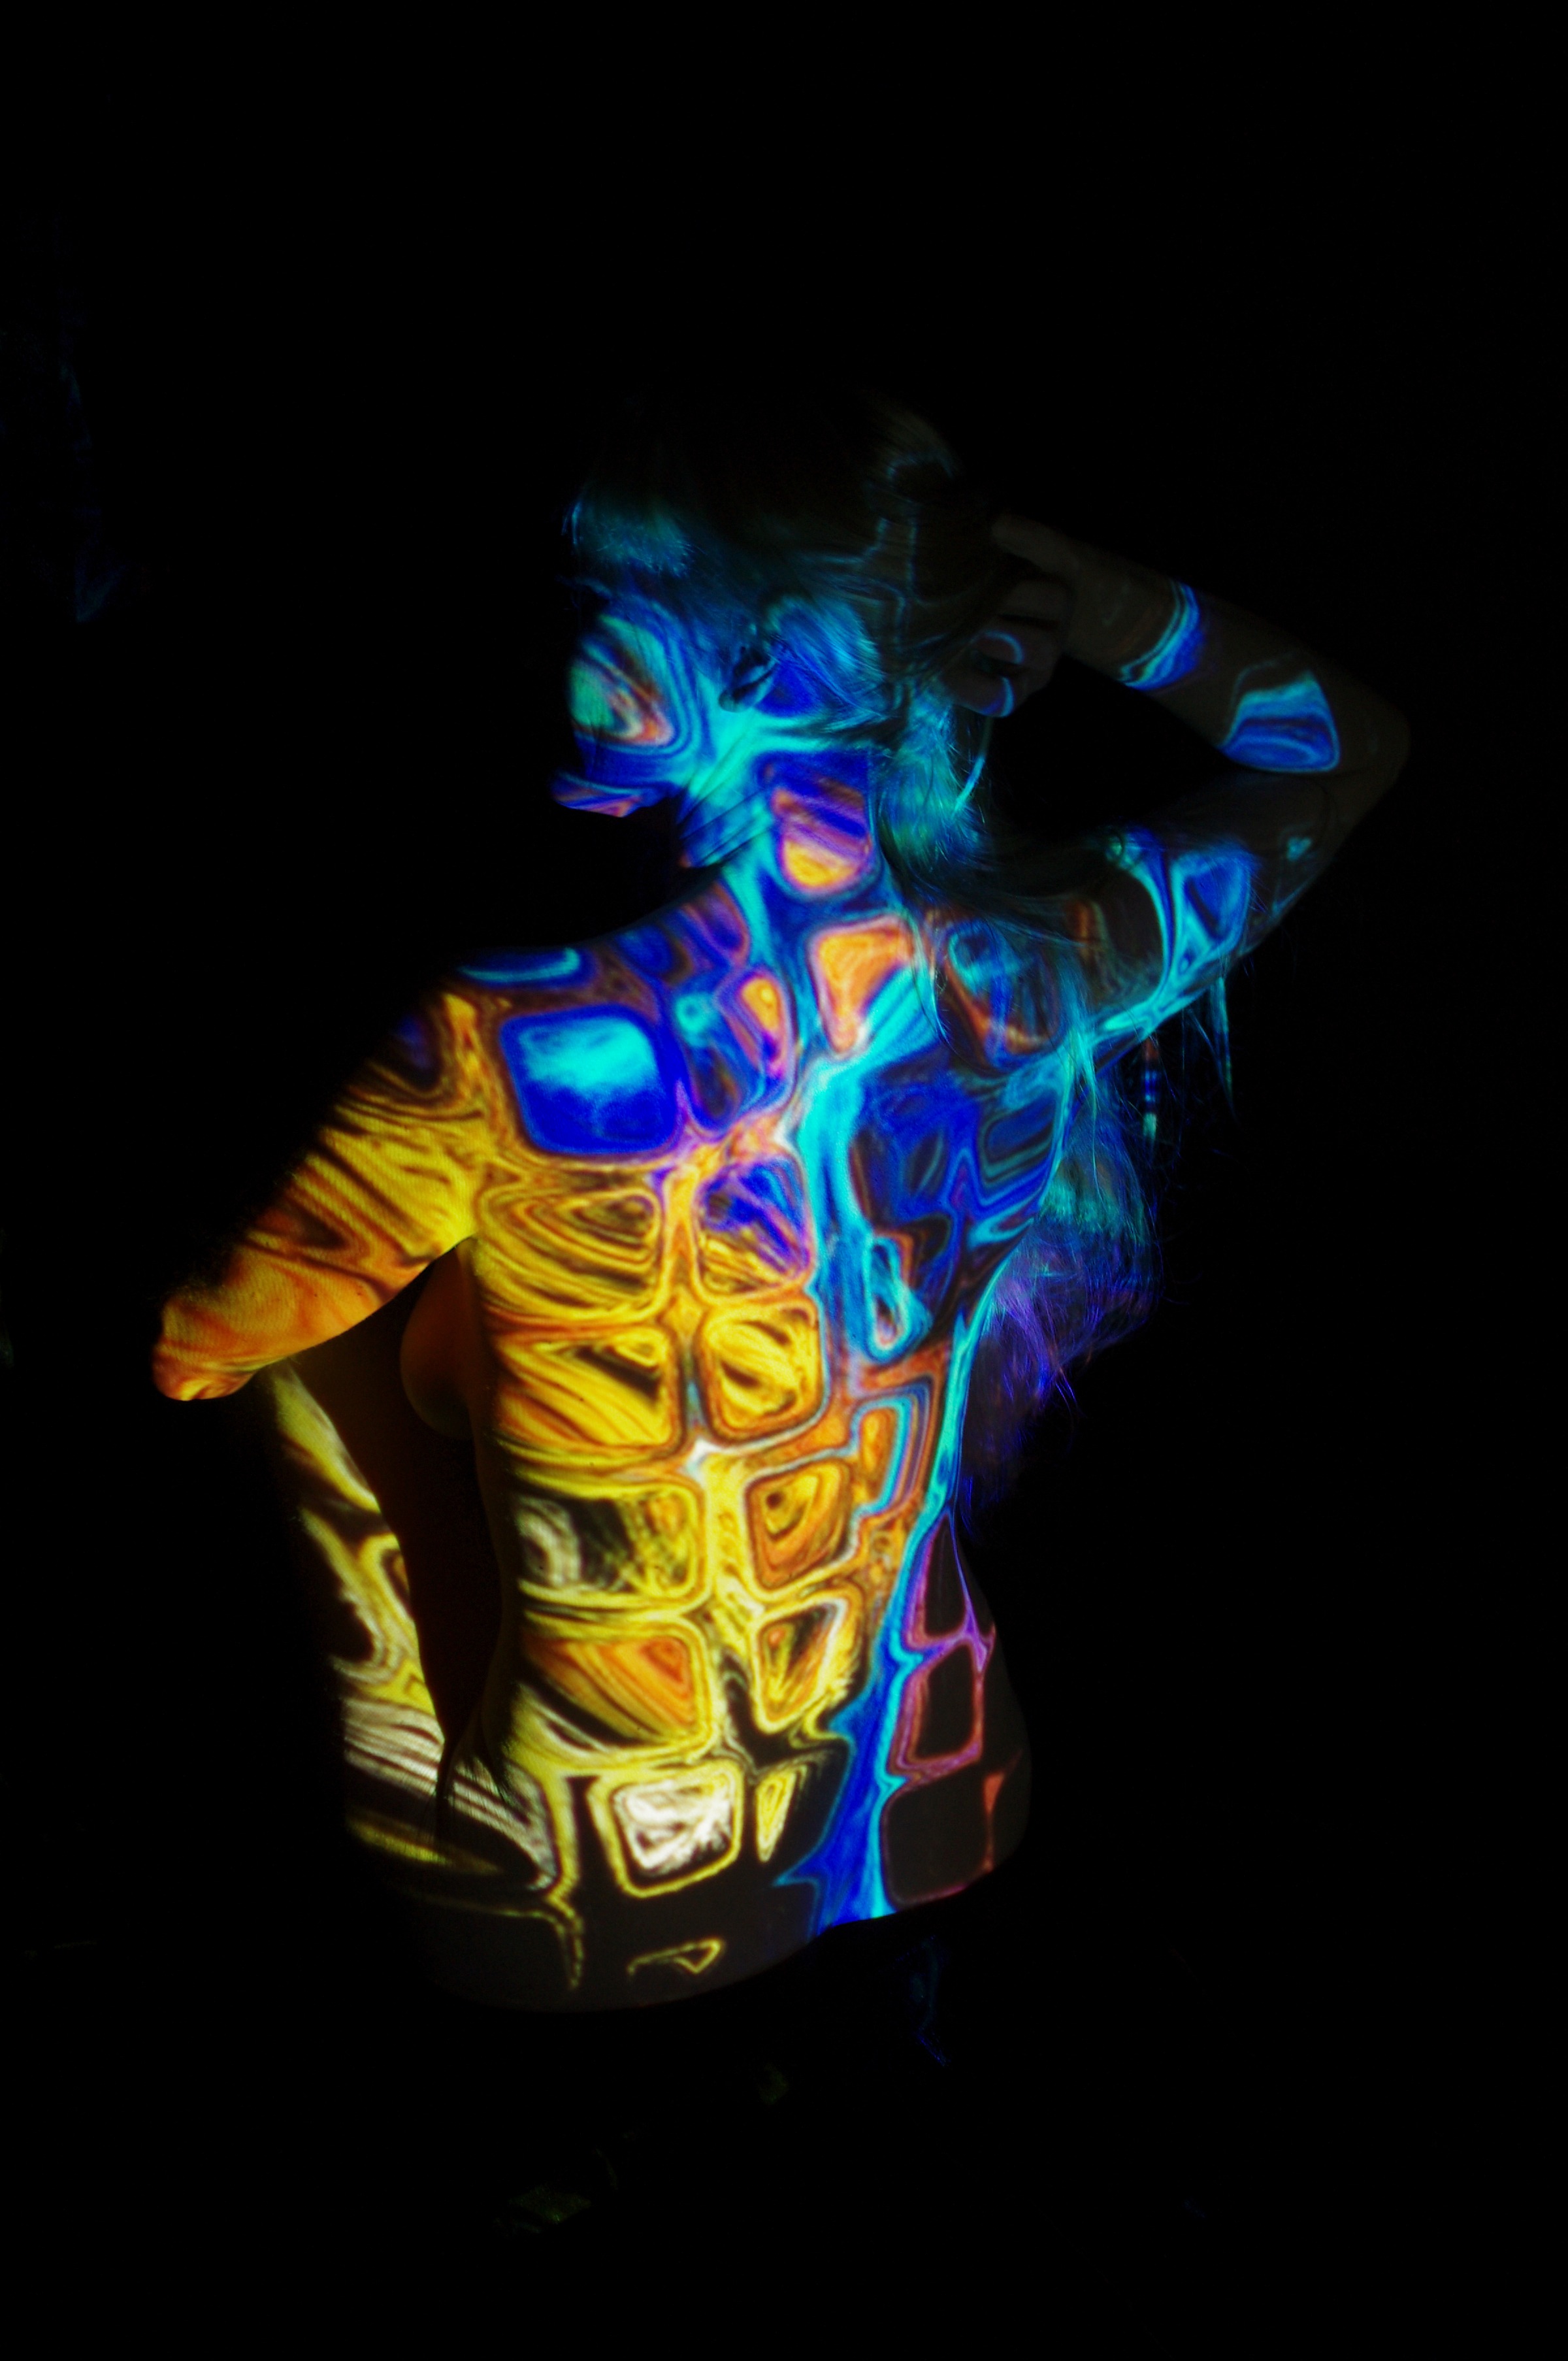
silhouette, light, abstract, woman, pattern, portrait, color, flame, human, darkness, blue, yellow, human body, sculpture, art, illustration, move, organ, fractals, act, special effects